Dwayne De Rosario

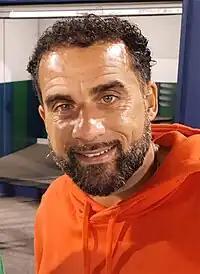
De Rosario in 2023

Dwayne Anthony De Rosario OOnt (born May 15, 1978) is a Canadian former professional soccer player who played as a forward or as an attacking midfielder. A versatile attacker, he played for the Toronto Lynx, FSV Zwickau and Richmond Kickers early in his career. He came to prominence in the 2000s playing in Major League Soccer for the San Jose Earthquakes, Houston Dynamo, Toronto FC, New York Red Bulls and D.C. United. A four-time MLS Cup champion, he also won the 2011 MLS Most Valuable Player award. He is the ninth-leading scorer in MLS history with 104 goals. He is widely regarded as one of the greatest and most decorated Canadian players of all time.